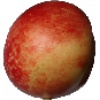
Label: nectarine